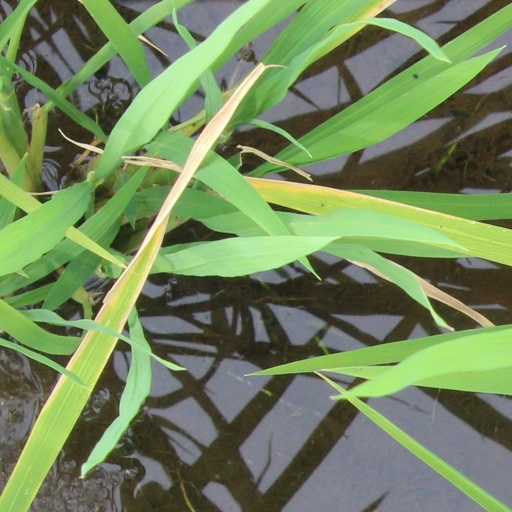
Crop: rice